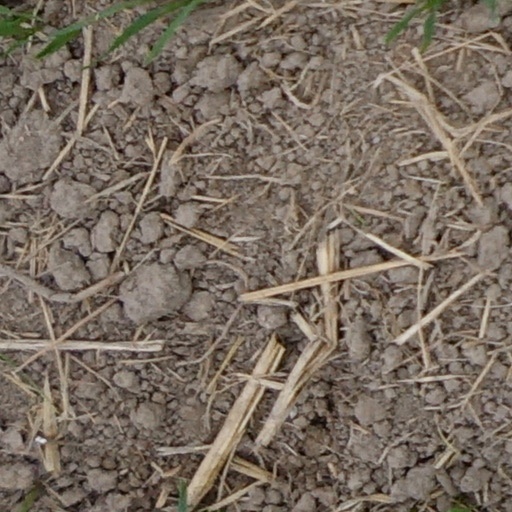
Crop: wheat